Generalized lymphadenopathy

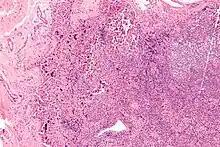
Lymphadenopathy due to systemic lupus erythematosus with characteristic necrosis and haematoxylin bodies. H&E stain.

Generalized lymphadenopathy is swollen lymph glands in many areas of the body.